Question: How is the weather?
Tambaya: Ya yanayi yake?
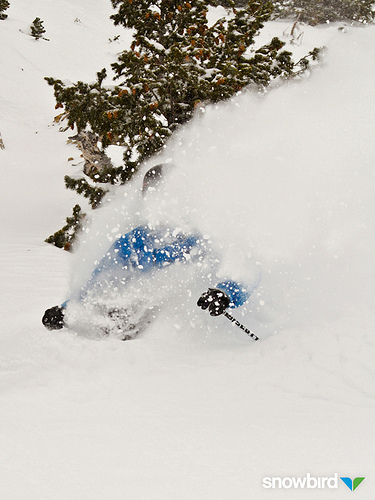
Answer: Cold.
Amsa: Sanyi.